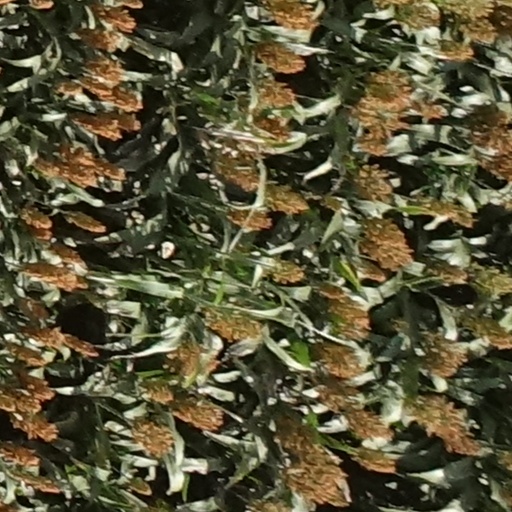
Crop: sorghum